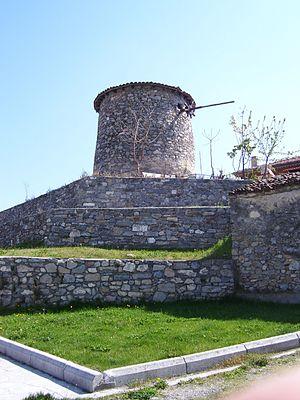
Un moulin dans le village d'Agios Panteleimonas, Grèce.